BBC News (international TV channel)

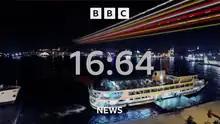
Part of the countdown sequence used since consolidation with domestic BBC News channel on 3 April 2023.

BBC News is, for the most part, the same channel around the world; the commercials are intended to be the only differences. However, there are some regional programming variations. For example, several programmes are made exclusively for regional viewings, such as the Indian feeds, and "The Record Europe", which is only broadcast in Europe. Also, the weather forecasts focus more on the area the viewer is watching from.